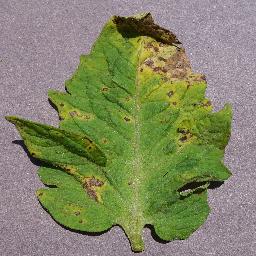
Label: Tomato___Septoria_leaf_spot